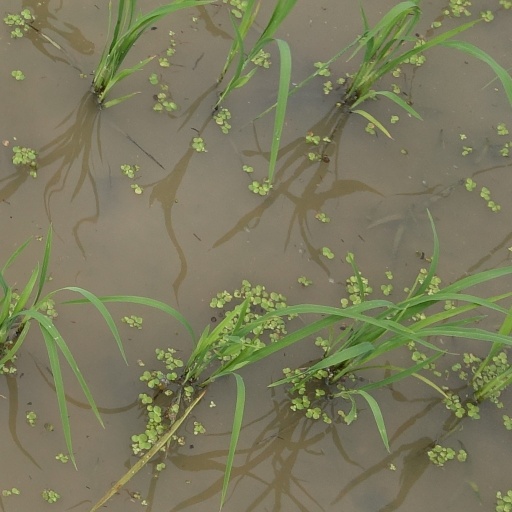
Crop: rice